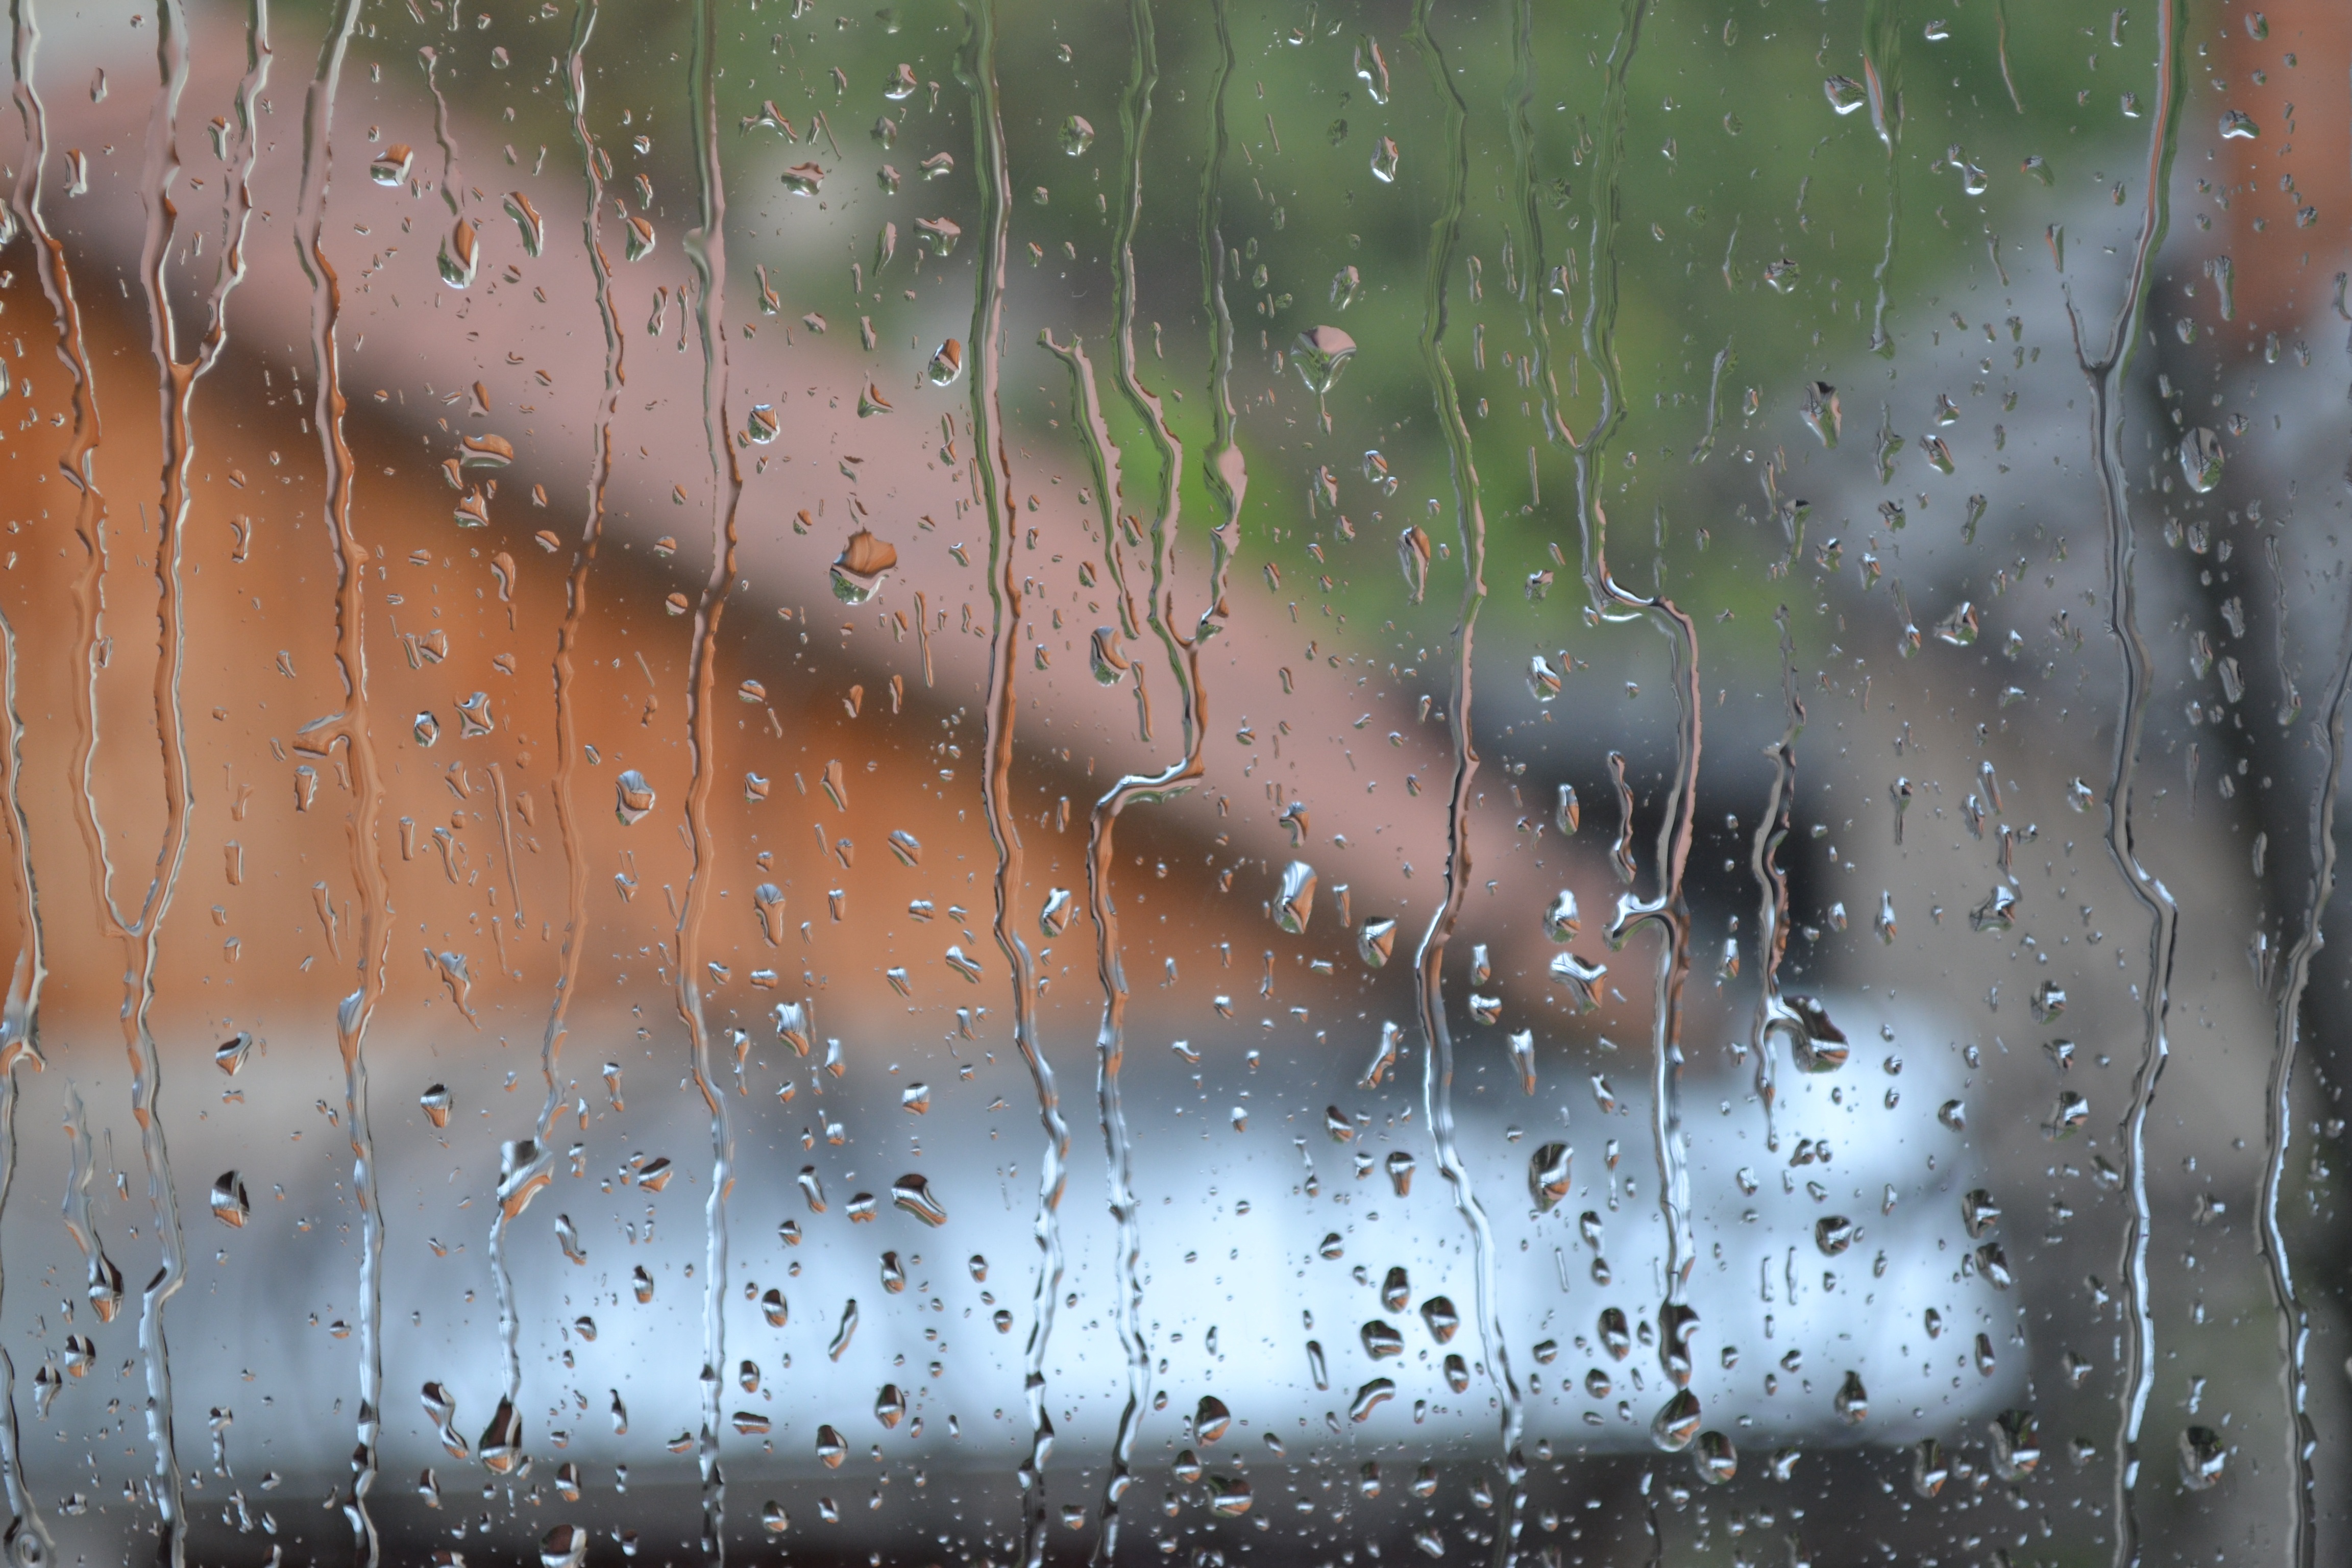
water, nature, snow, winter, drop, texture, rain, leaf, window, raindrop, view, frost, wet, home, reflection, autumn, weather, storm, soil, season, transparent, raining, day, freezing